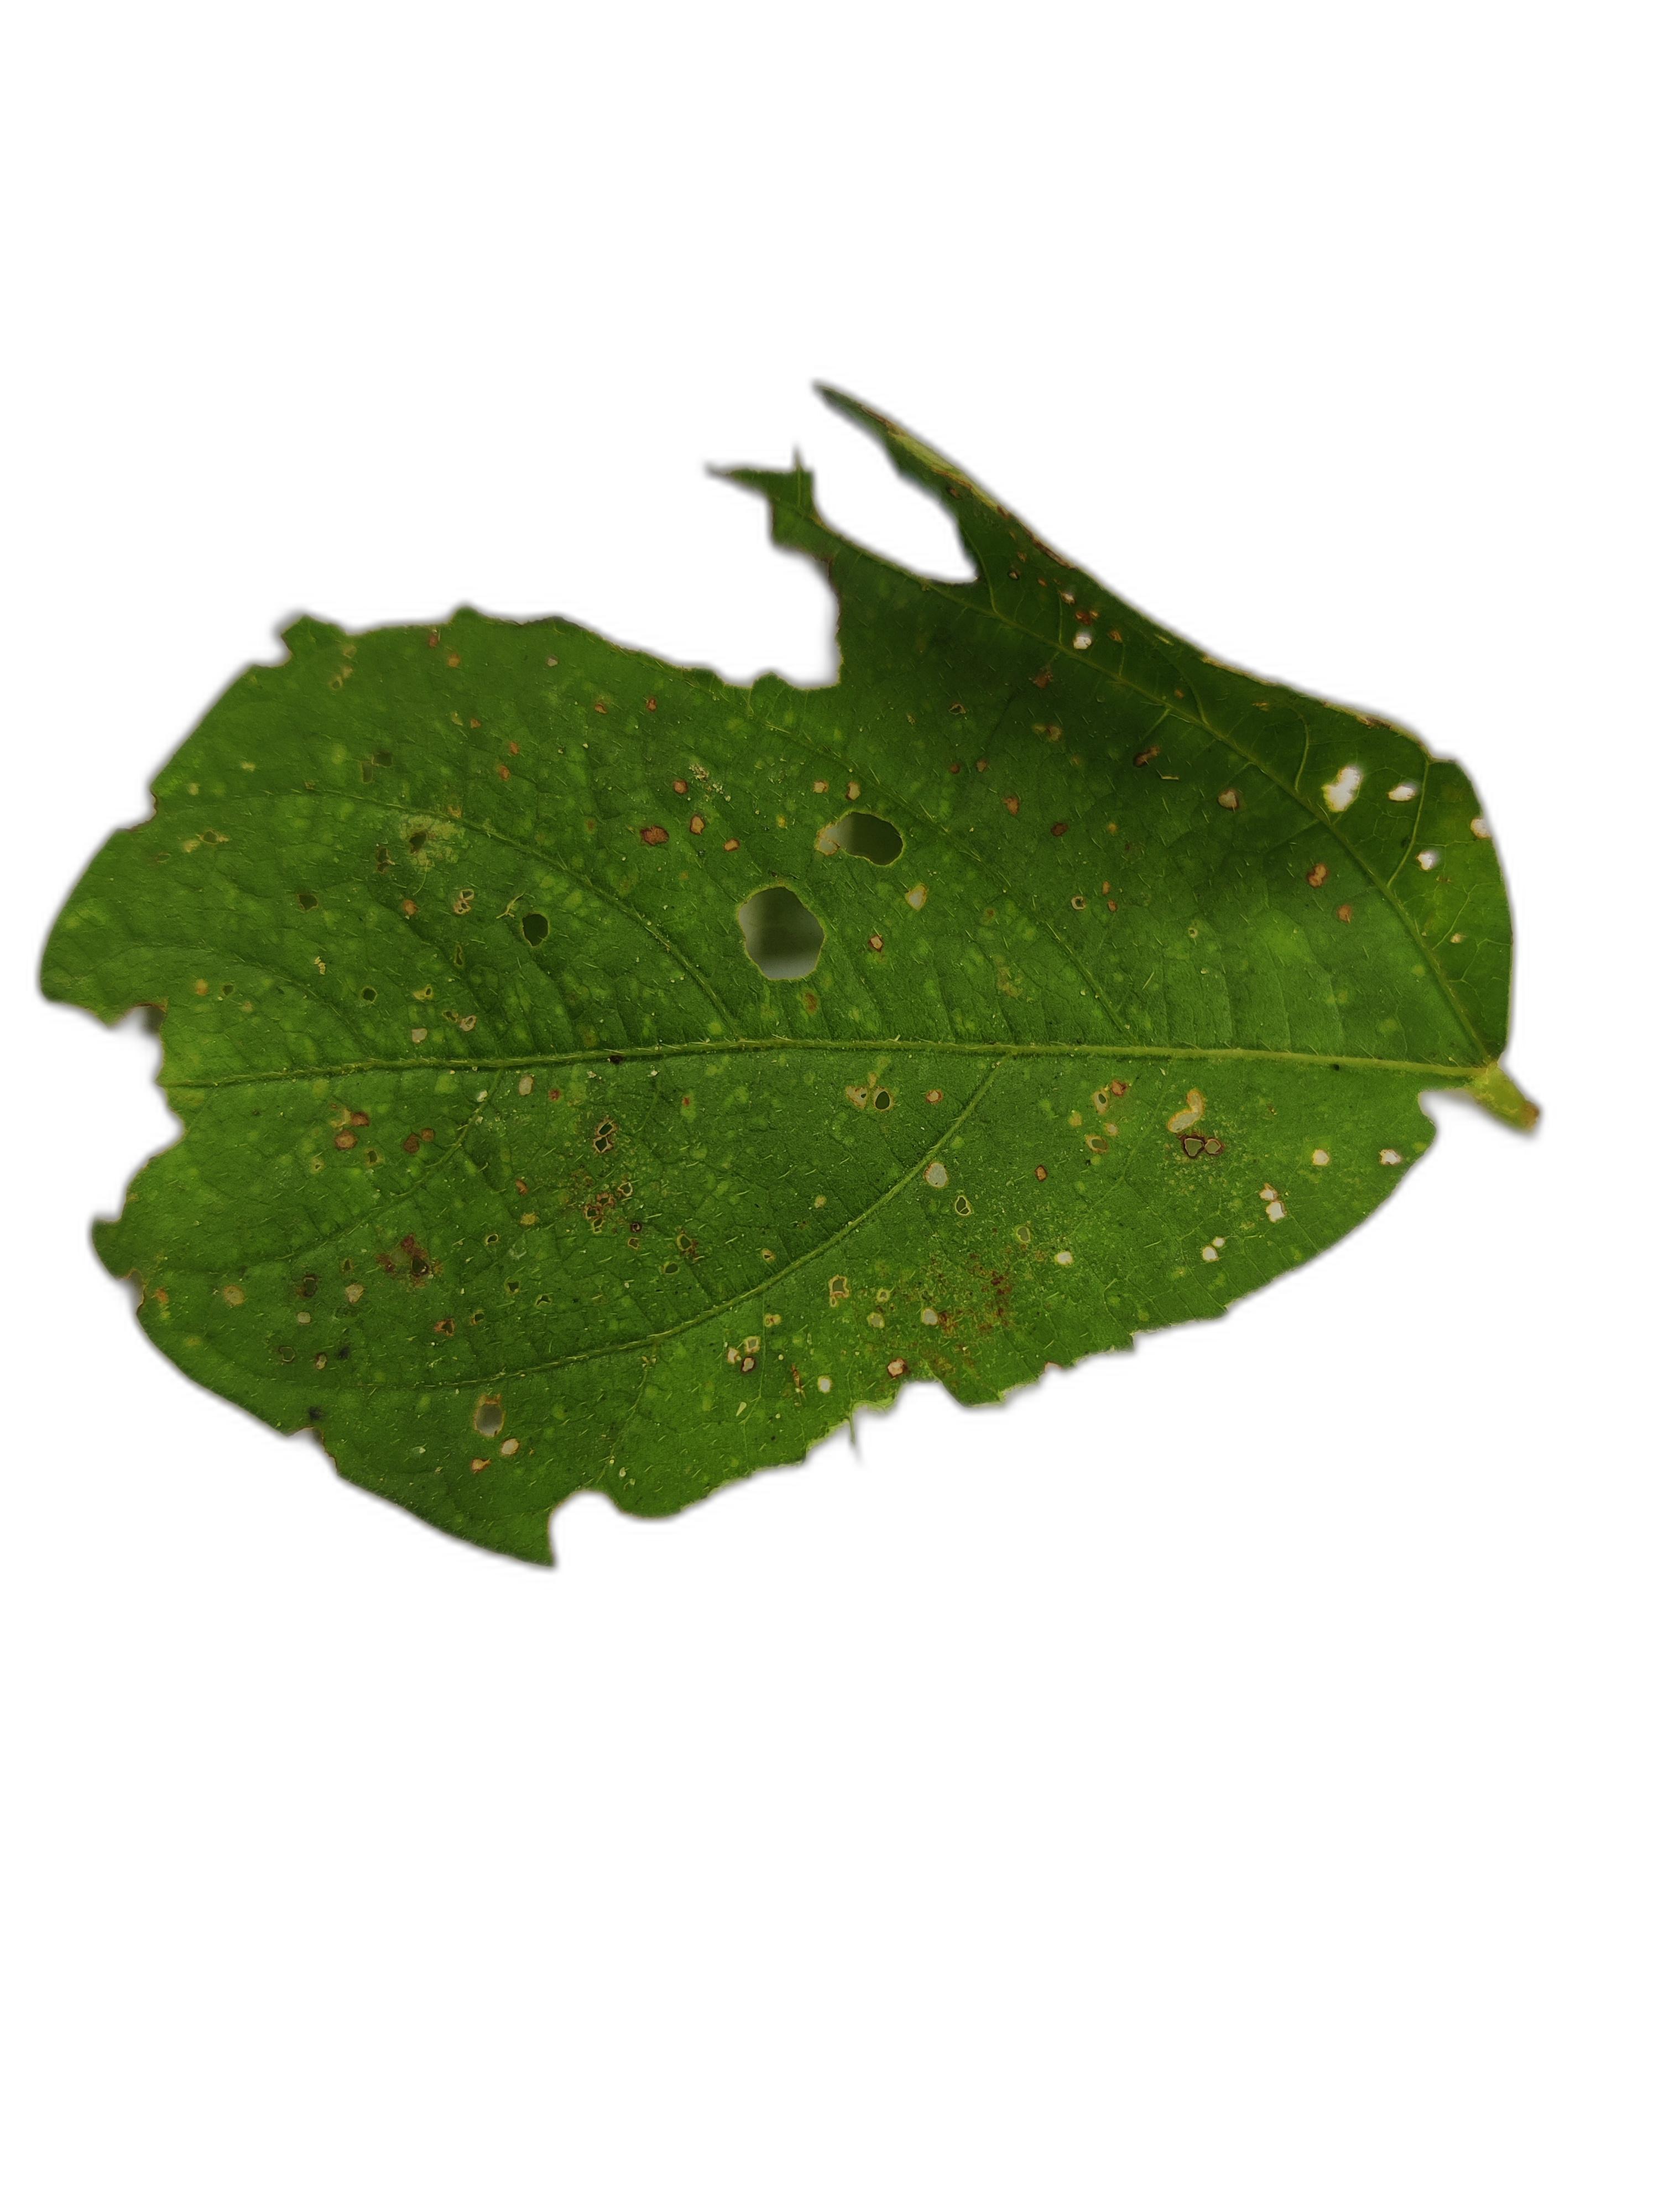
Label: Cercospora leaf spot